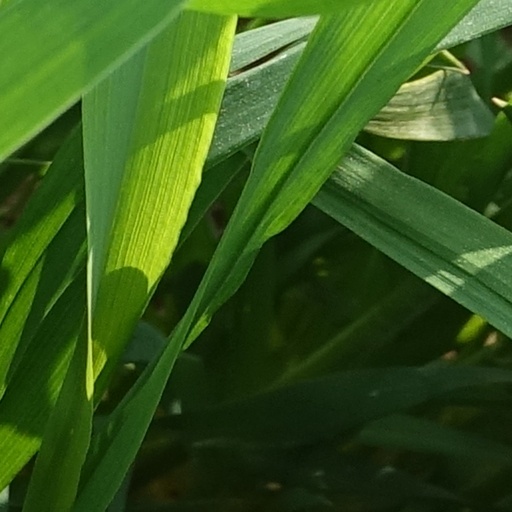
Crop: wheat